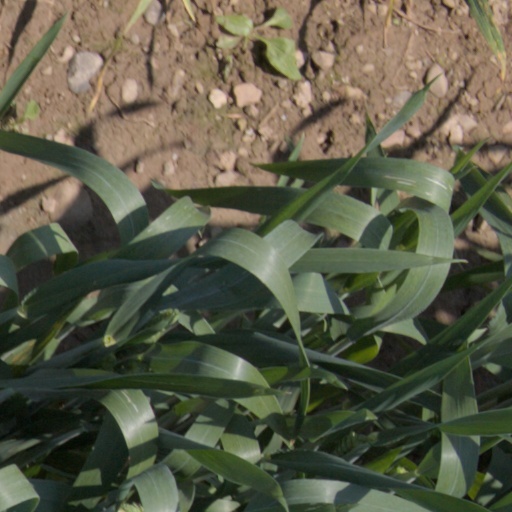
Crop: wheat